Finnish Workers' Sports Federation football team

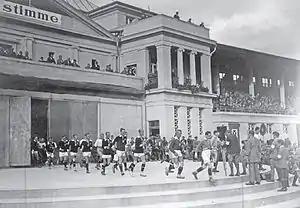
The German and Finnish teams entering the field in the 1925 Workers' Olympiad final in Frankfurt

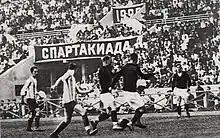
1928 Moscow All-Union Spartakiad football match Uruguay (Federación Roja del Deporte) vs. Finland (Finnish Workers' Sports Association) at the Dynamo Stadium

Finnish Workers' Sports Federation football team was established in September 1922. The squad toured in Soviet Russia, meeting seven local sides and gaining three wins. The match against the Soviet XI ended 4–1 for the Russians. These matches were the first international contacts the Soviet sports had after the 1917 October Revolution. A year later, the Soviet Union national football team visited Finland and beat the TUL squad 5–0.